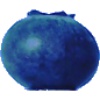
Label: huckleberry